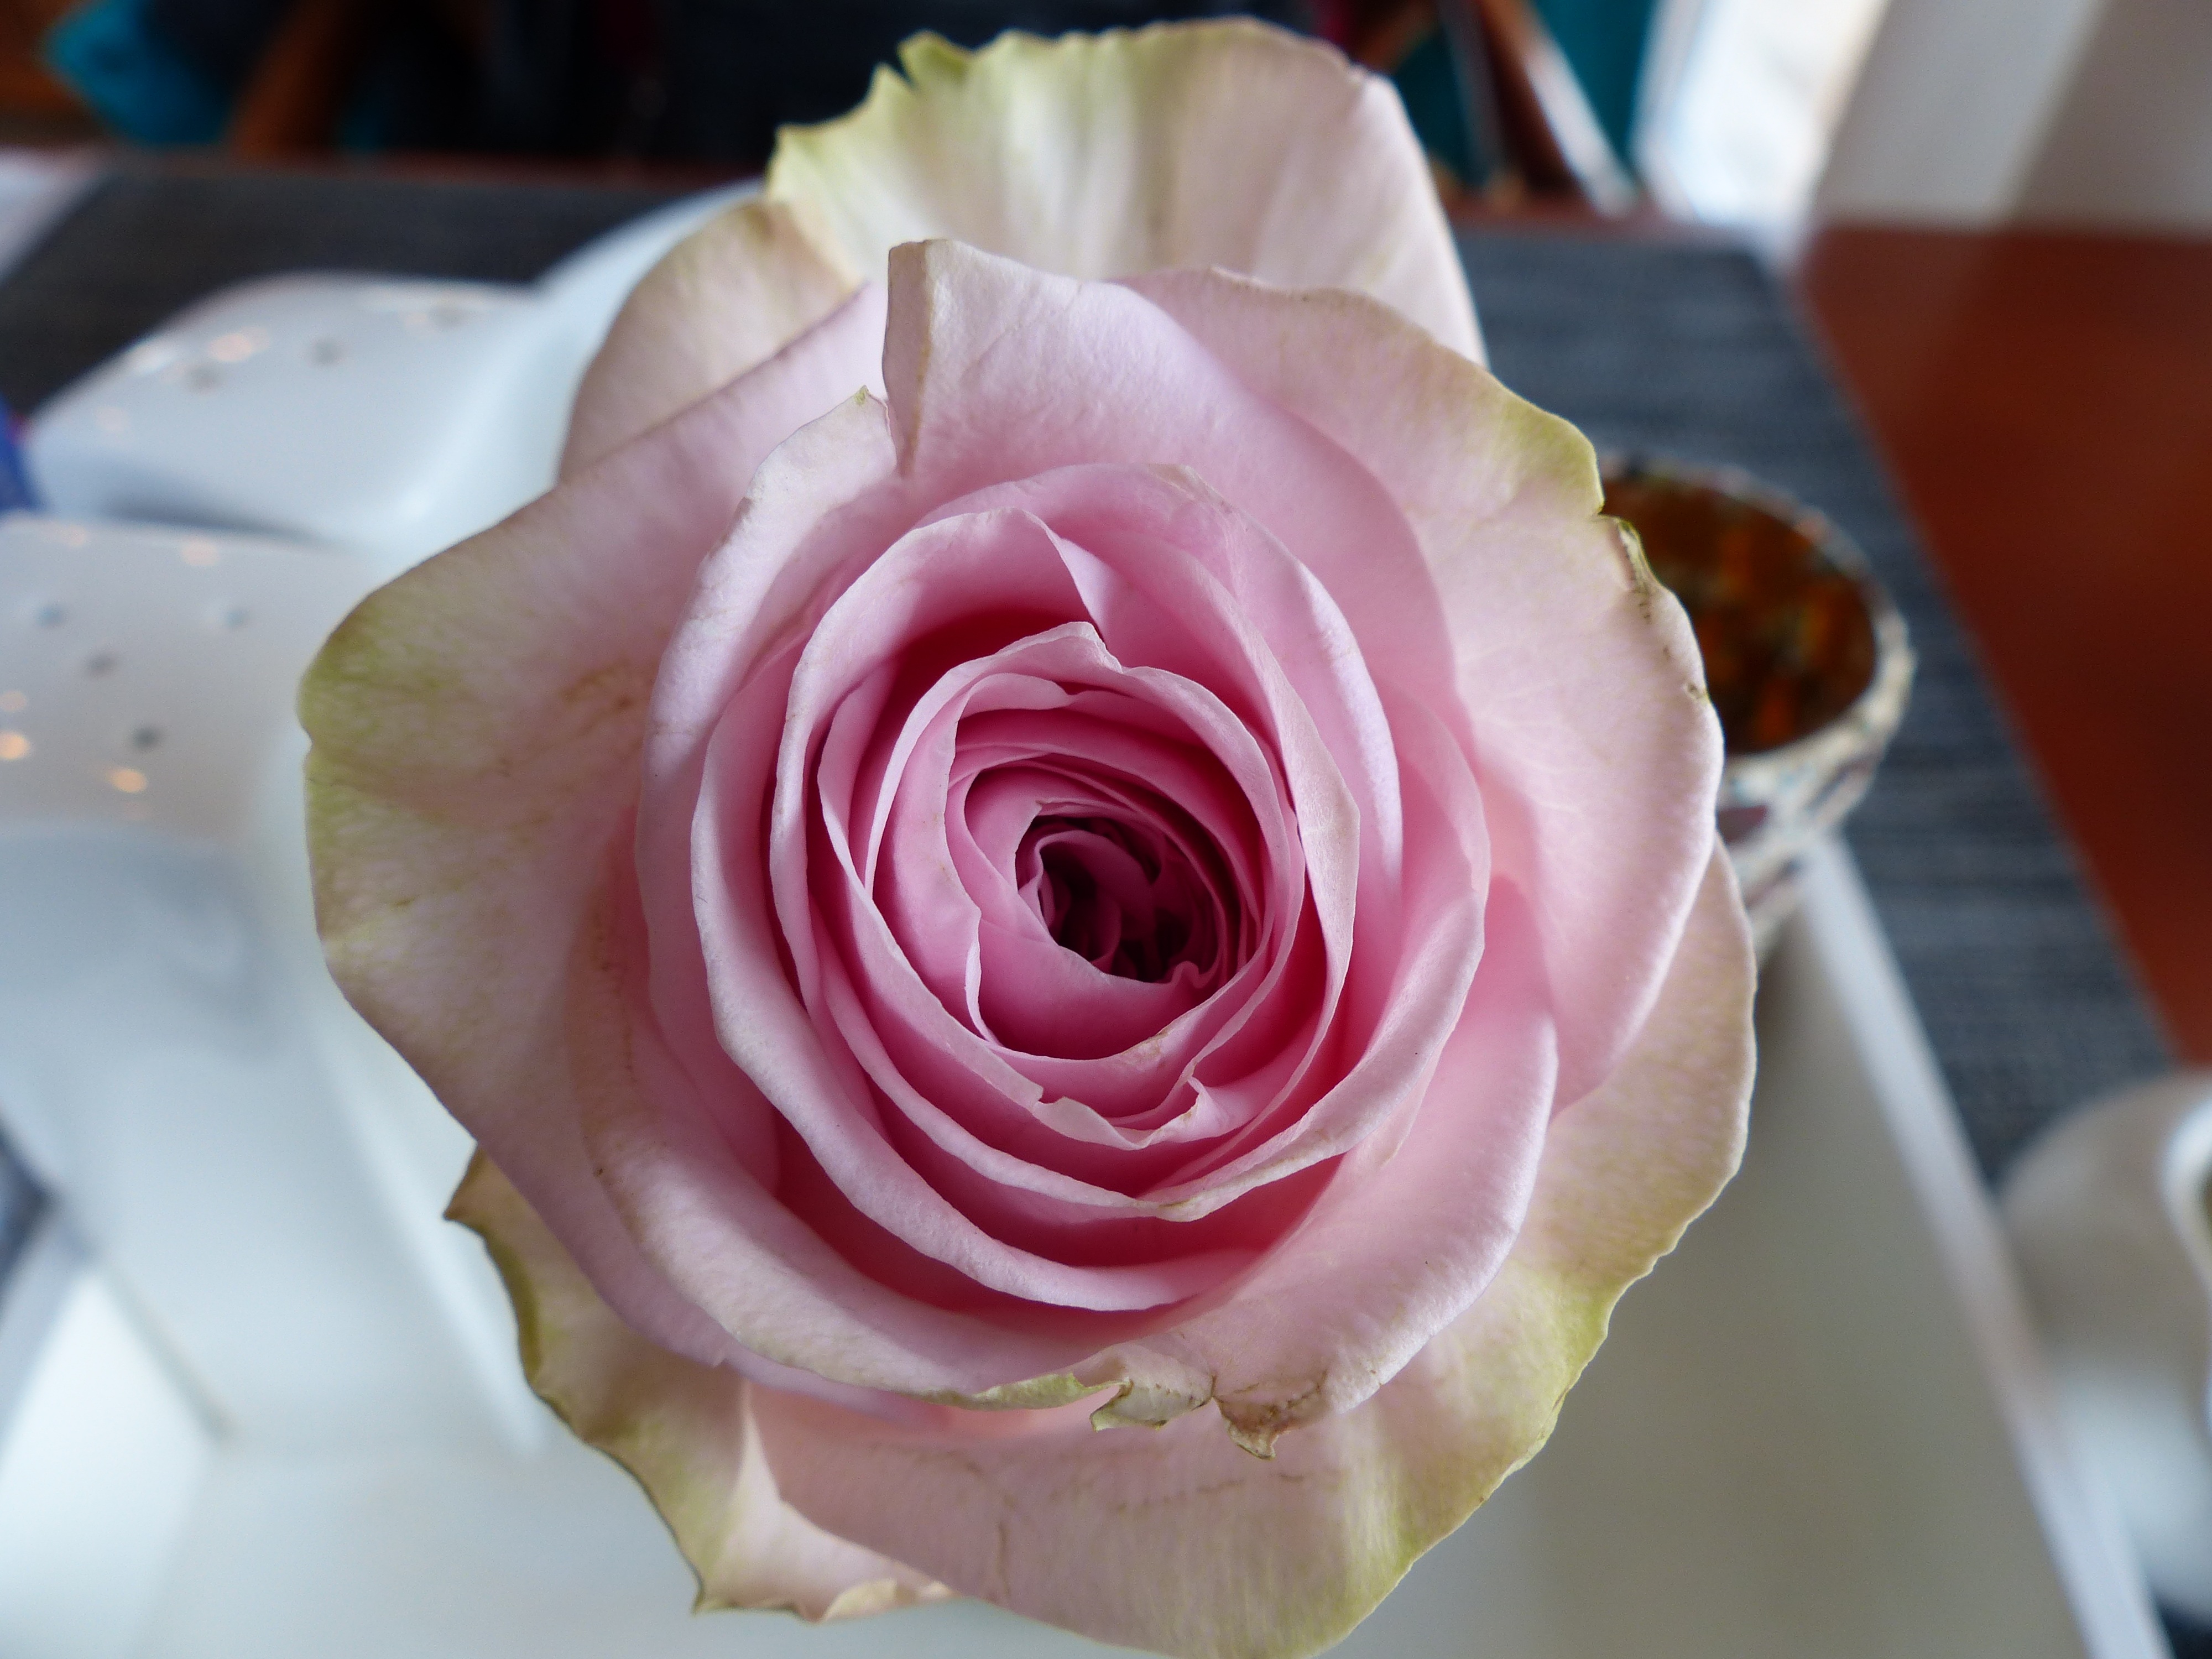
plant, photography, flower, petal, love, rose, pink, close up, floristry, fragrance, macro photography, flowering plant, garden roses, rose family, many flowers, flower bouquet, floral design, salmon and white, land plant, flower arranging